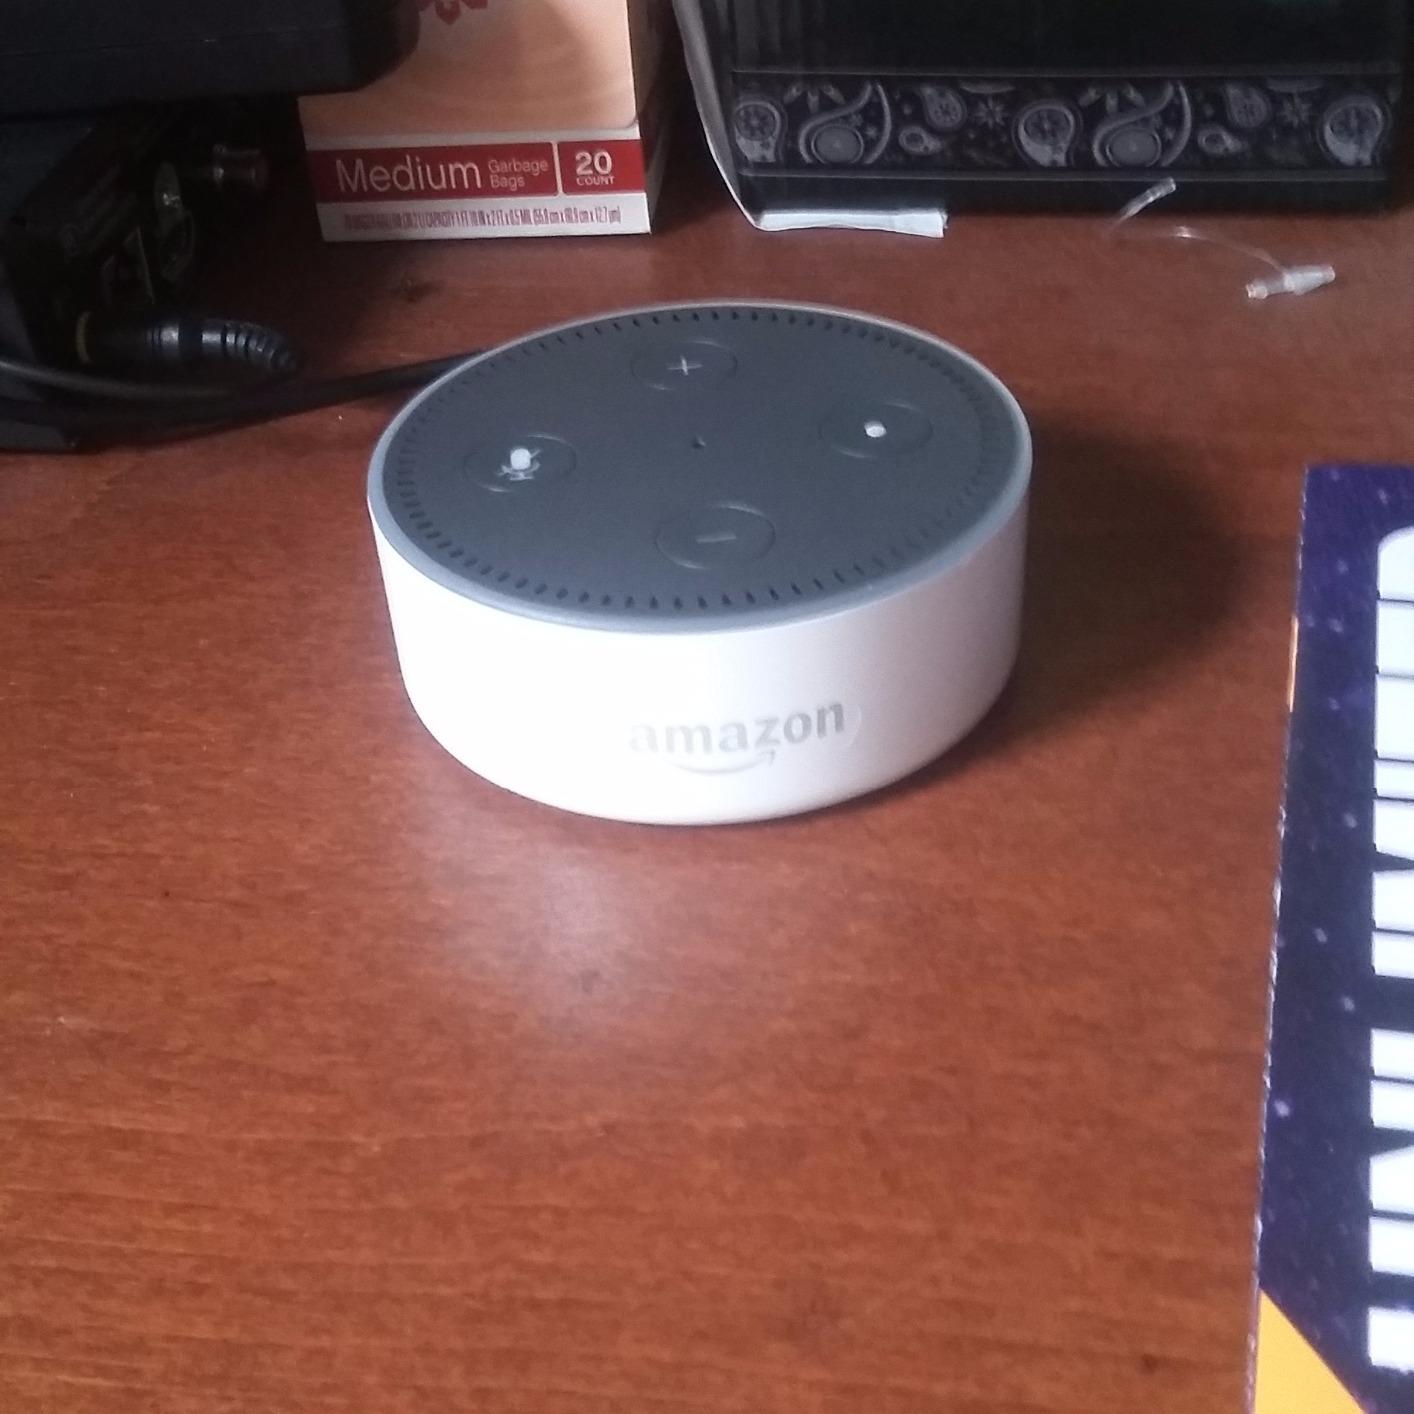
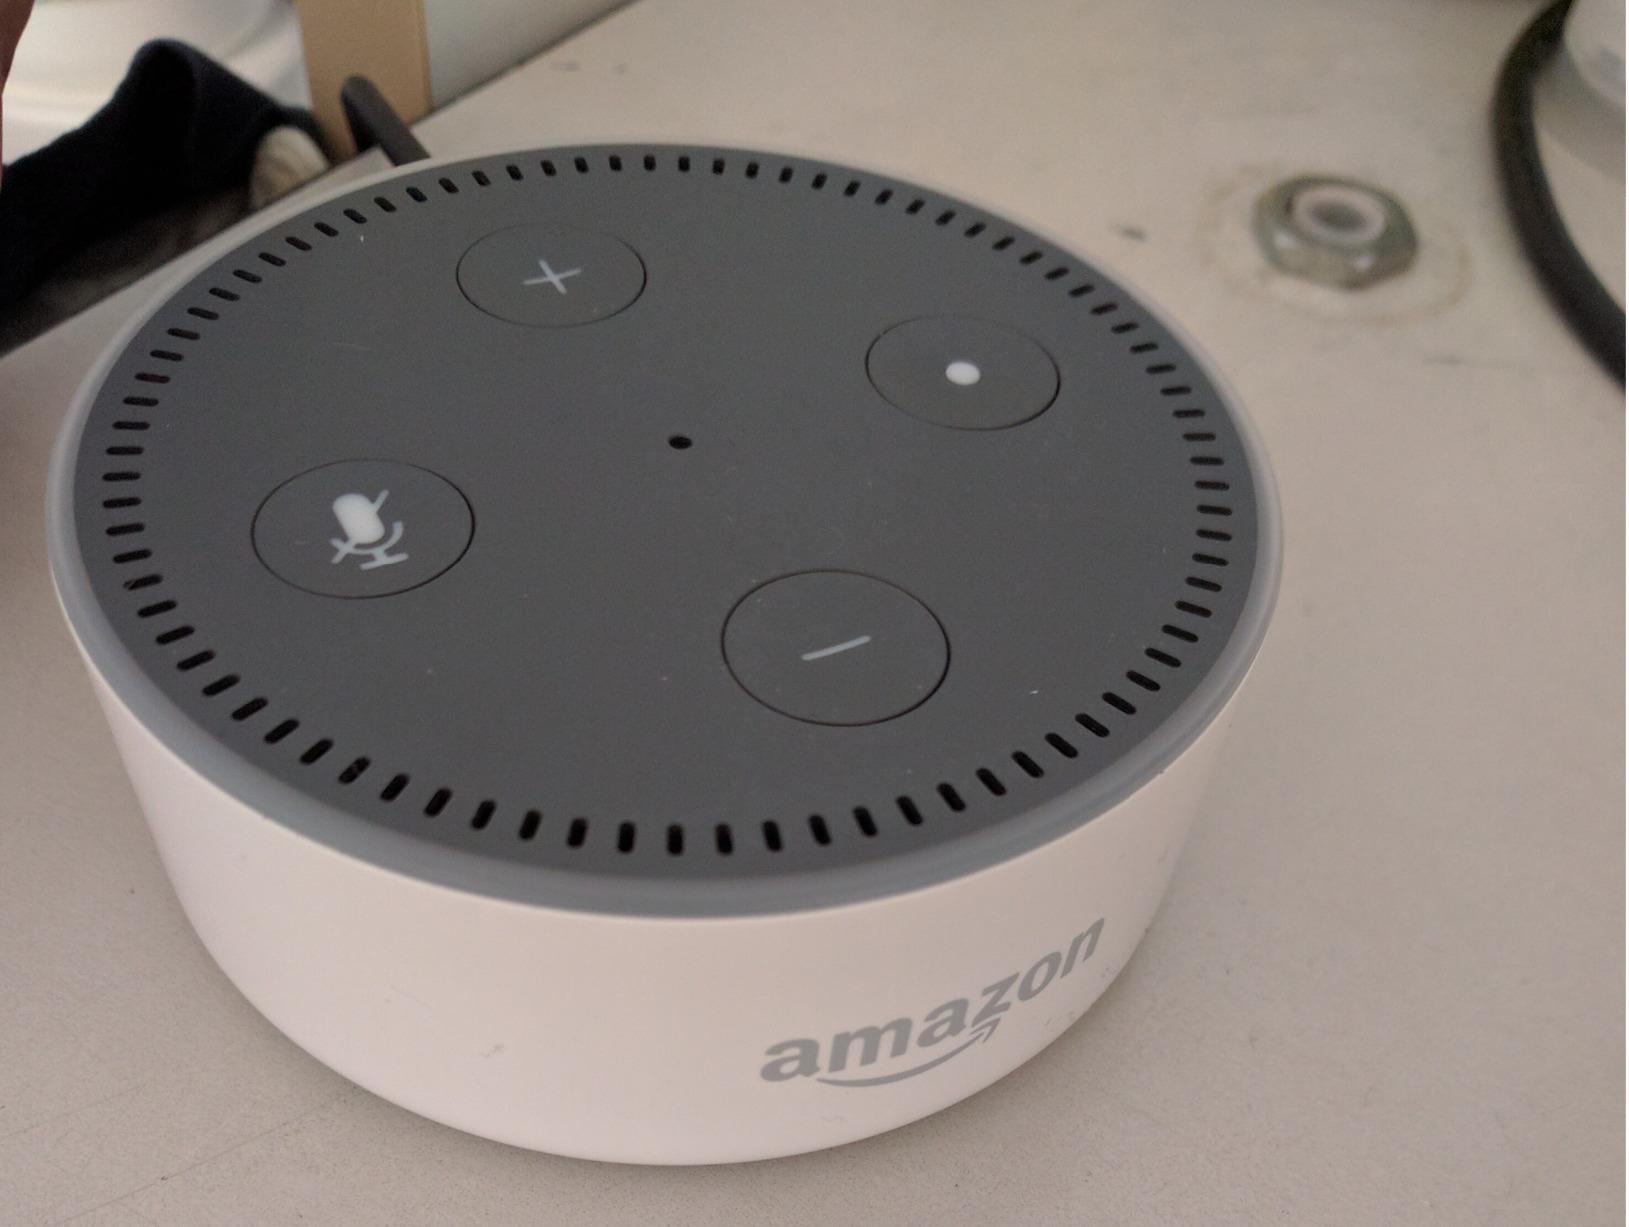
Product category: speaker
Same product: yes